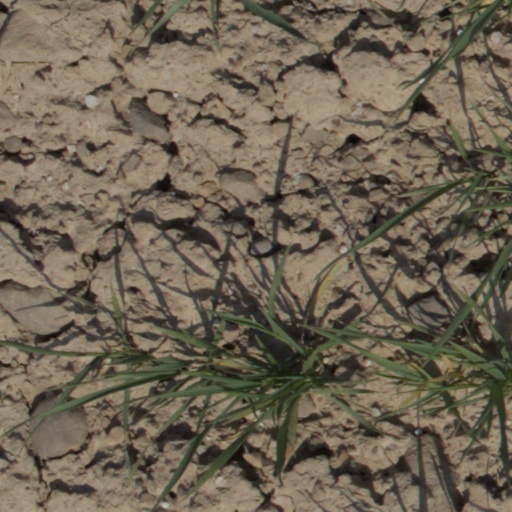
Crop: wheat